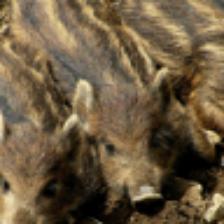
Label: NonHuman